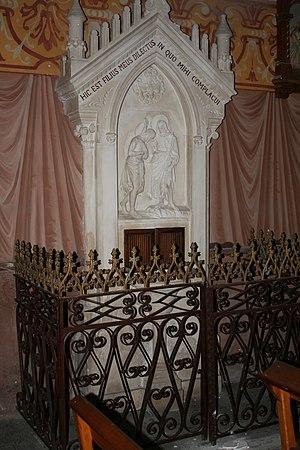
Fonts baptismaux de l'église St Pancrace à Roisey
Roisey est une commune française située dans le département de la Loire en région Auvergne-Rhône-Alpes. La commune s'étage d'est en ouest de l'altitude 385 m vers la Tronchia sur le Piémont Rhodanien pour s’élever à 1 362 m au crêt de l'Oeillon en passant par le site des Trois Dents. Le territoire communal s'étend donc dans les reliefs collinaires et montagneux surplombant la rive droite du Rhône, au nord-ouest de la gorge de Malleval. Le nom de Roisey serait hérité de l'ancien français roisté, signifiant « escarpé ».